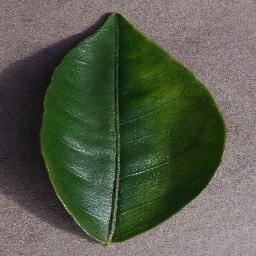
Label: Orange___Haunglongbing_(Citrus_greening)